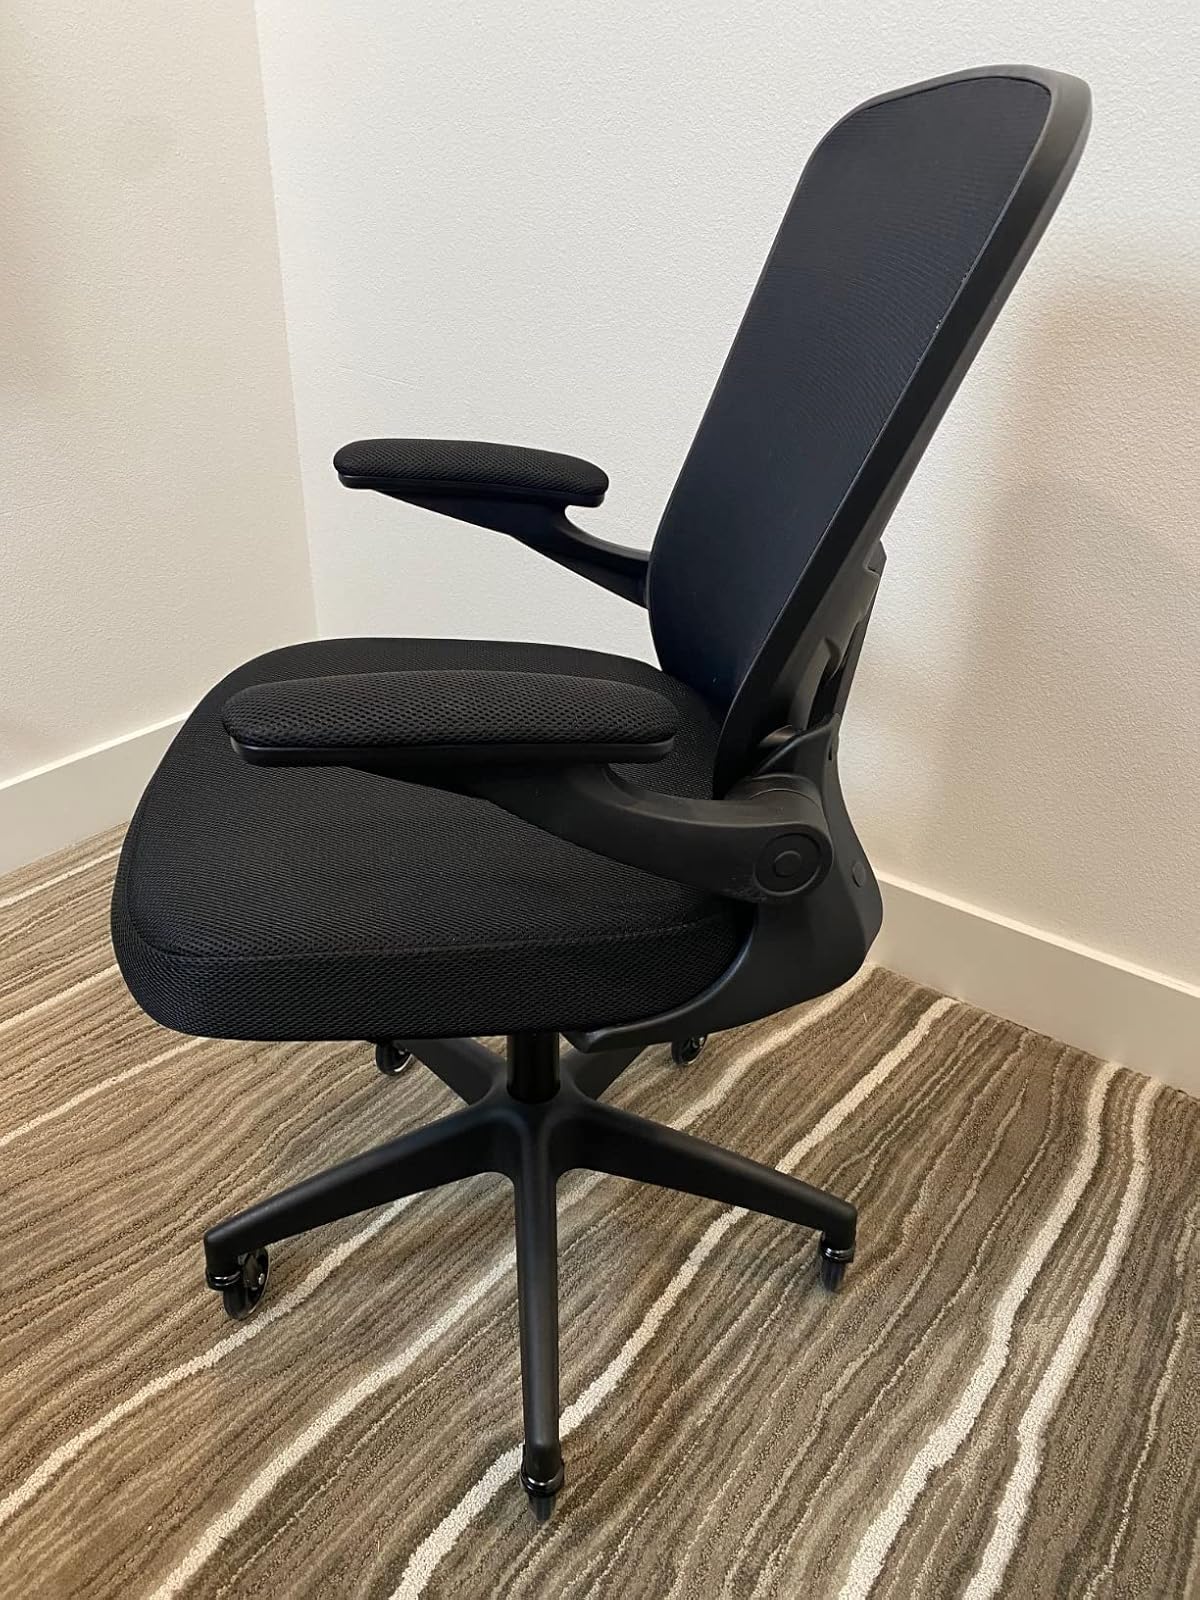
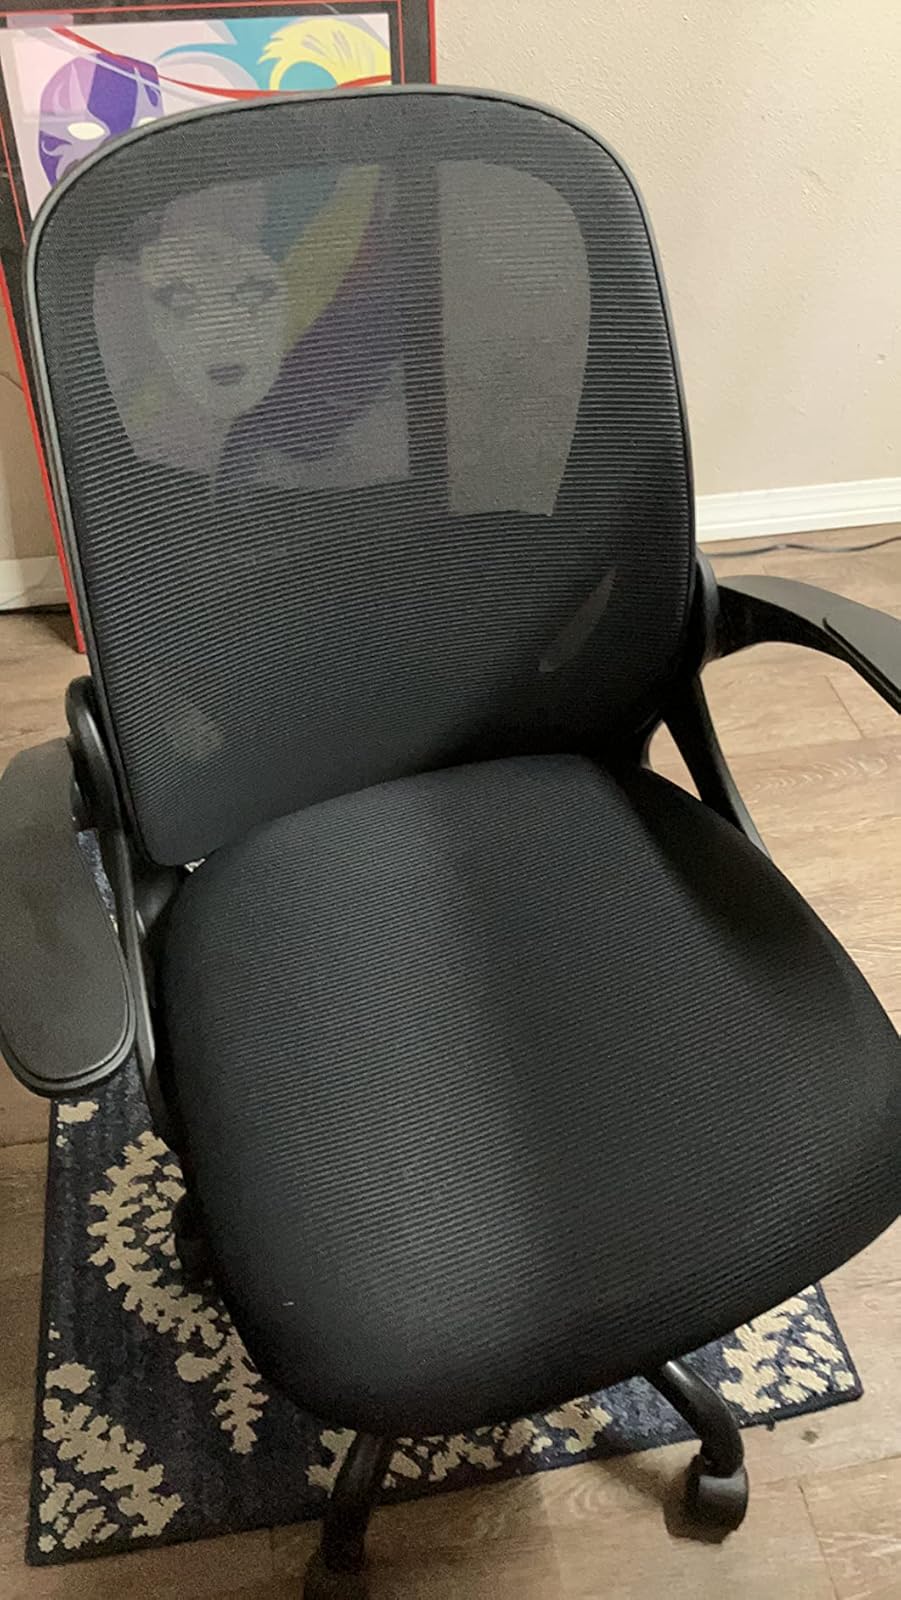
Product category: items_chair
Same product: no